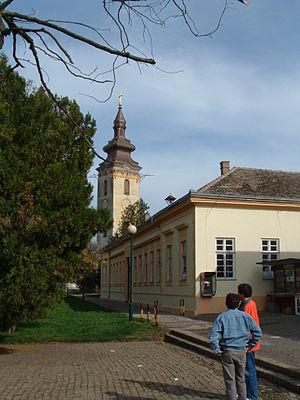
Les monuments culturels de grande importance sont les monuments de Serbie qui, par leur valeur, bénéficient d'un haut degré de protection.
Šašinci est une localité de Serbie située dans la province autonome de Voïvodine et sur le territoire de la Ville de Sremska Mitrovica, district de Syrmie. Au recensement de 2011, elle comptait 1 623 habitants.
L'église de la Descente-du-Saint-Esprit de Šašinci est une église orthodoxe serbe située à Šašinci, dans la province de Voïvodine, dans le district de Syrmie et sur le territoire de la Ville de Sremska Mitrovica en Serbie. Elle est inscrite sur la liste des monuments culturels de grande importance de la République de Serbie.